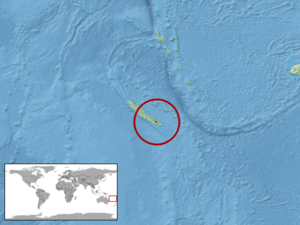
Marmorosphax montana est une espèce de sauriens de la famille des Scincidae.